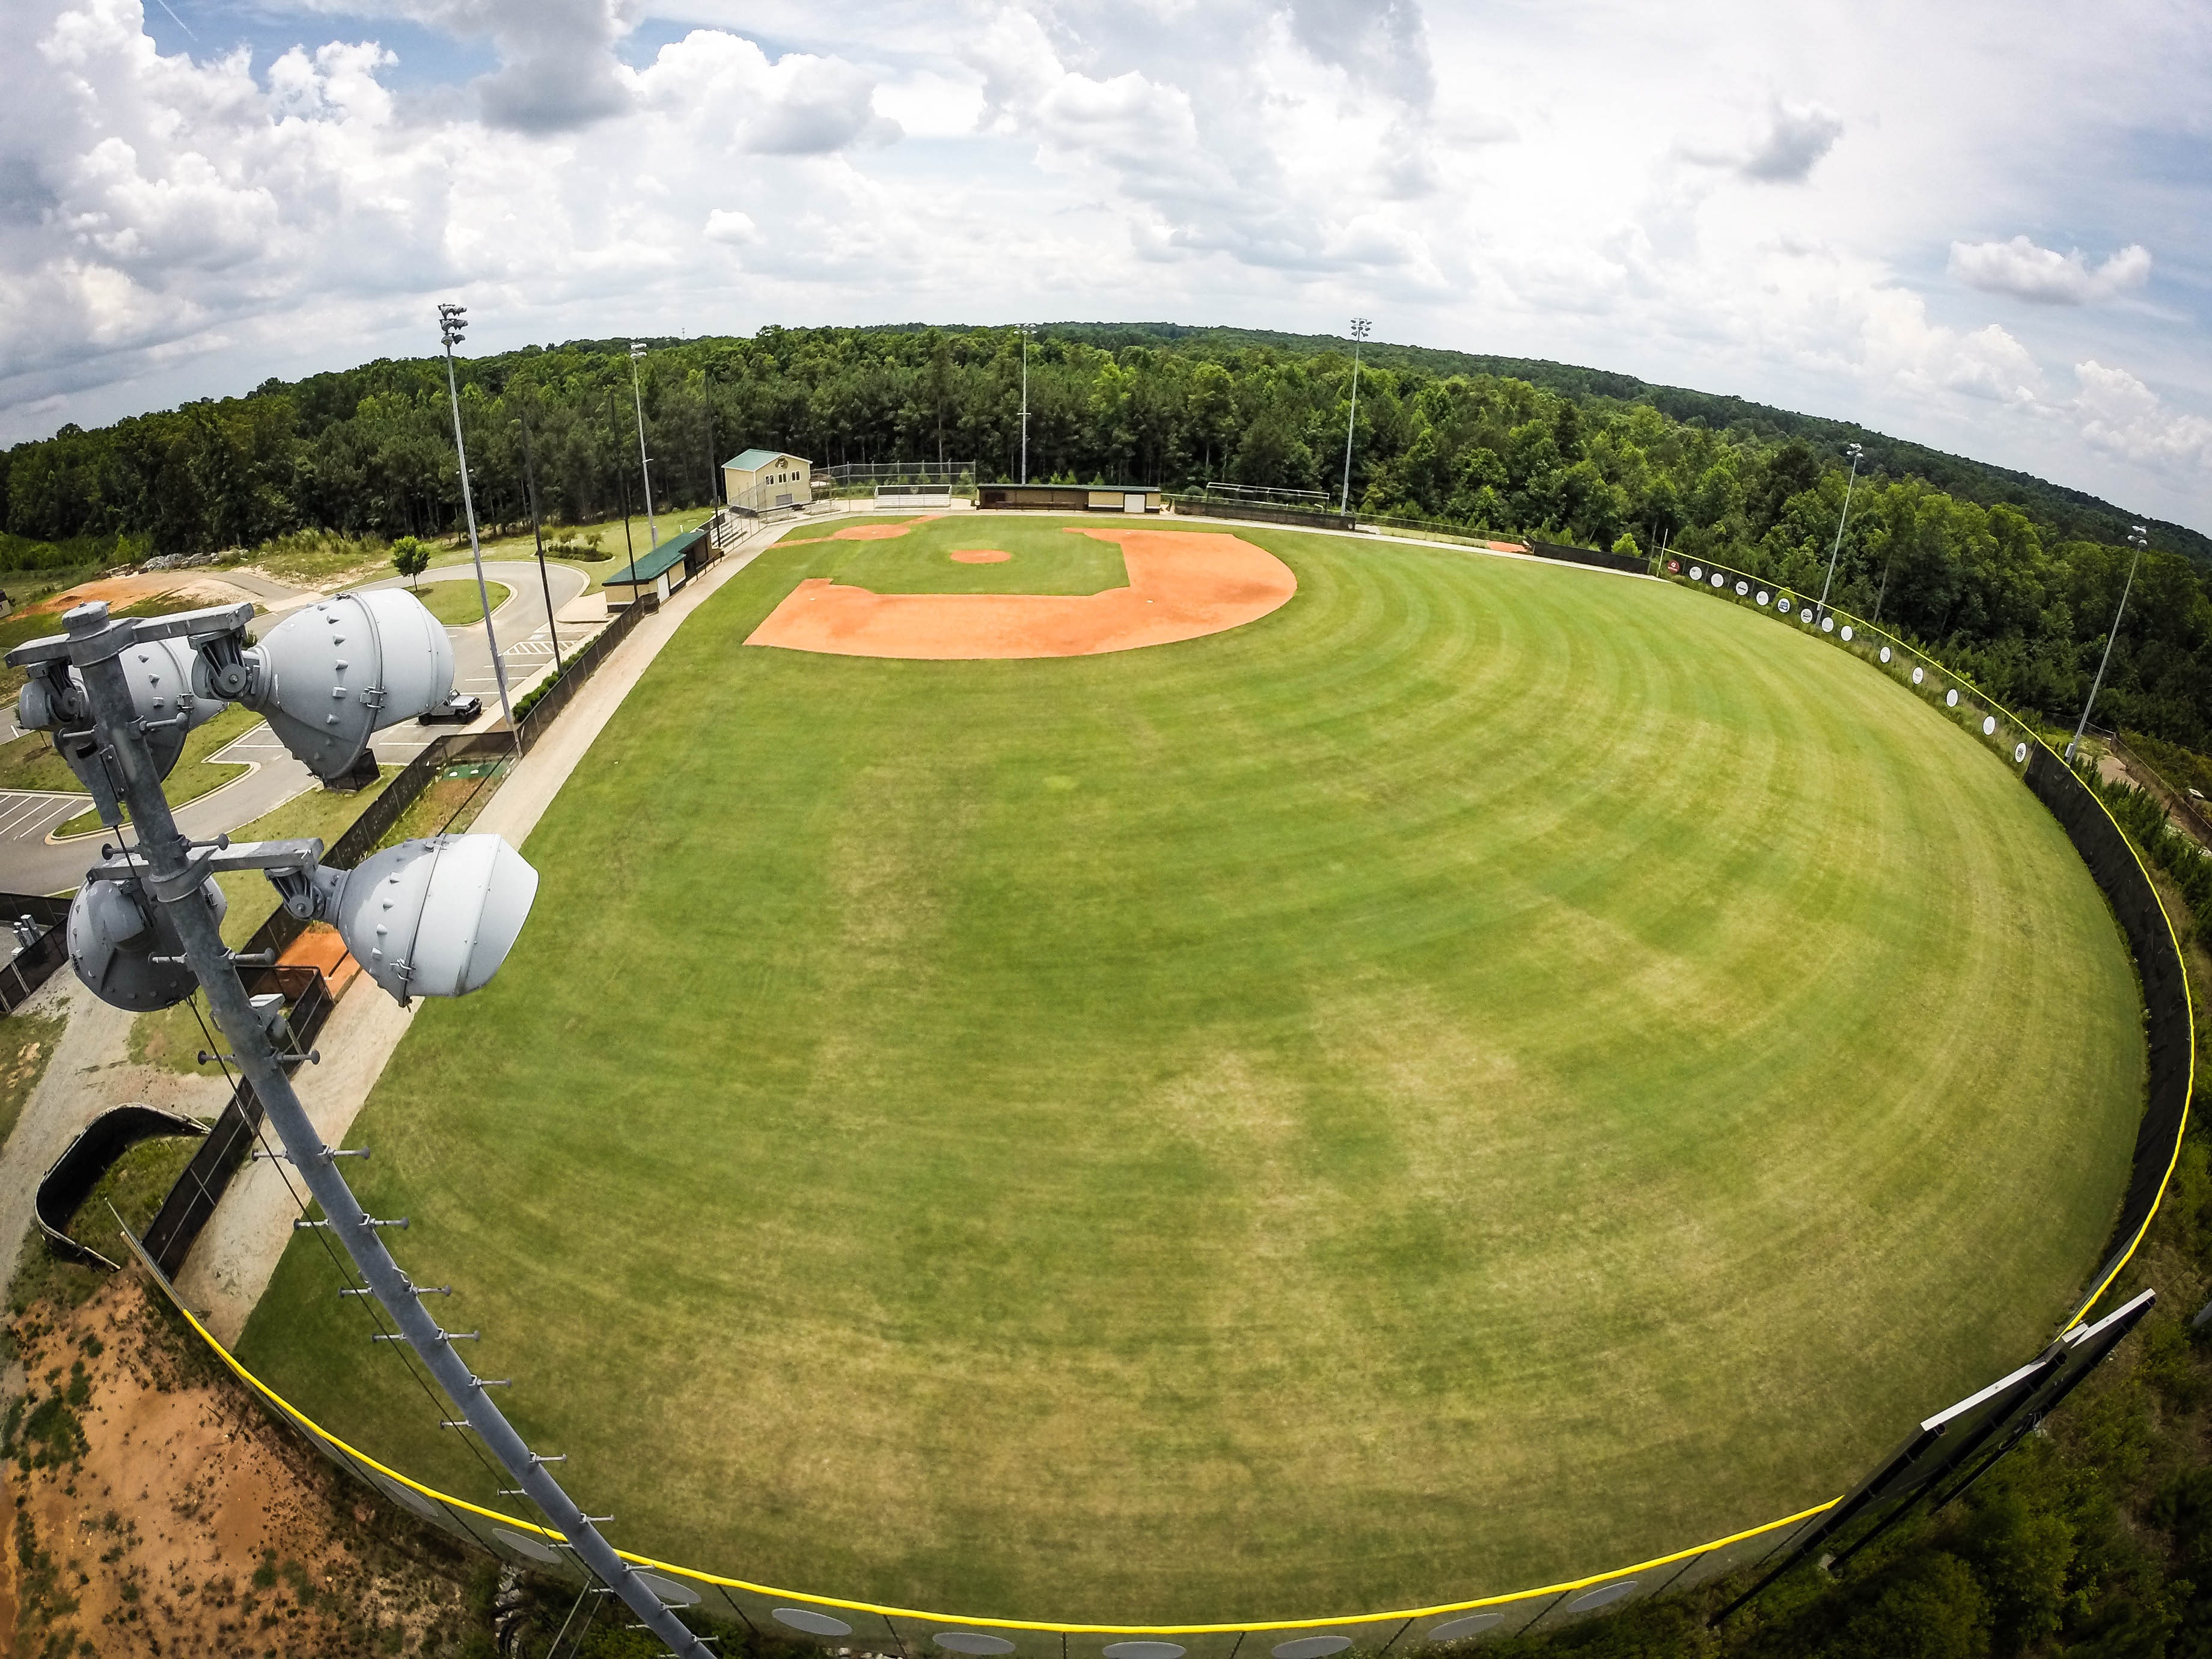
grass, structure, baseball, sport, field, lawn, photography, game, stadium, baseball field, golf course, arena, race track, aerial photography, baseball park, geographical feature, atmosphere of earth, sport venue, soccer specific stadium